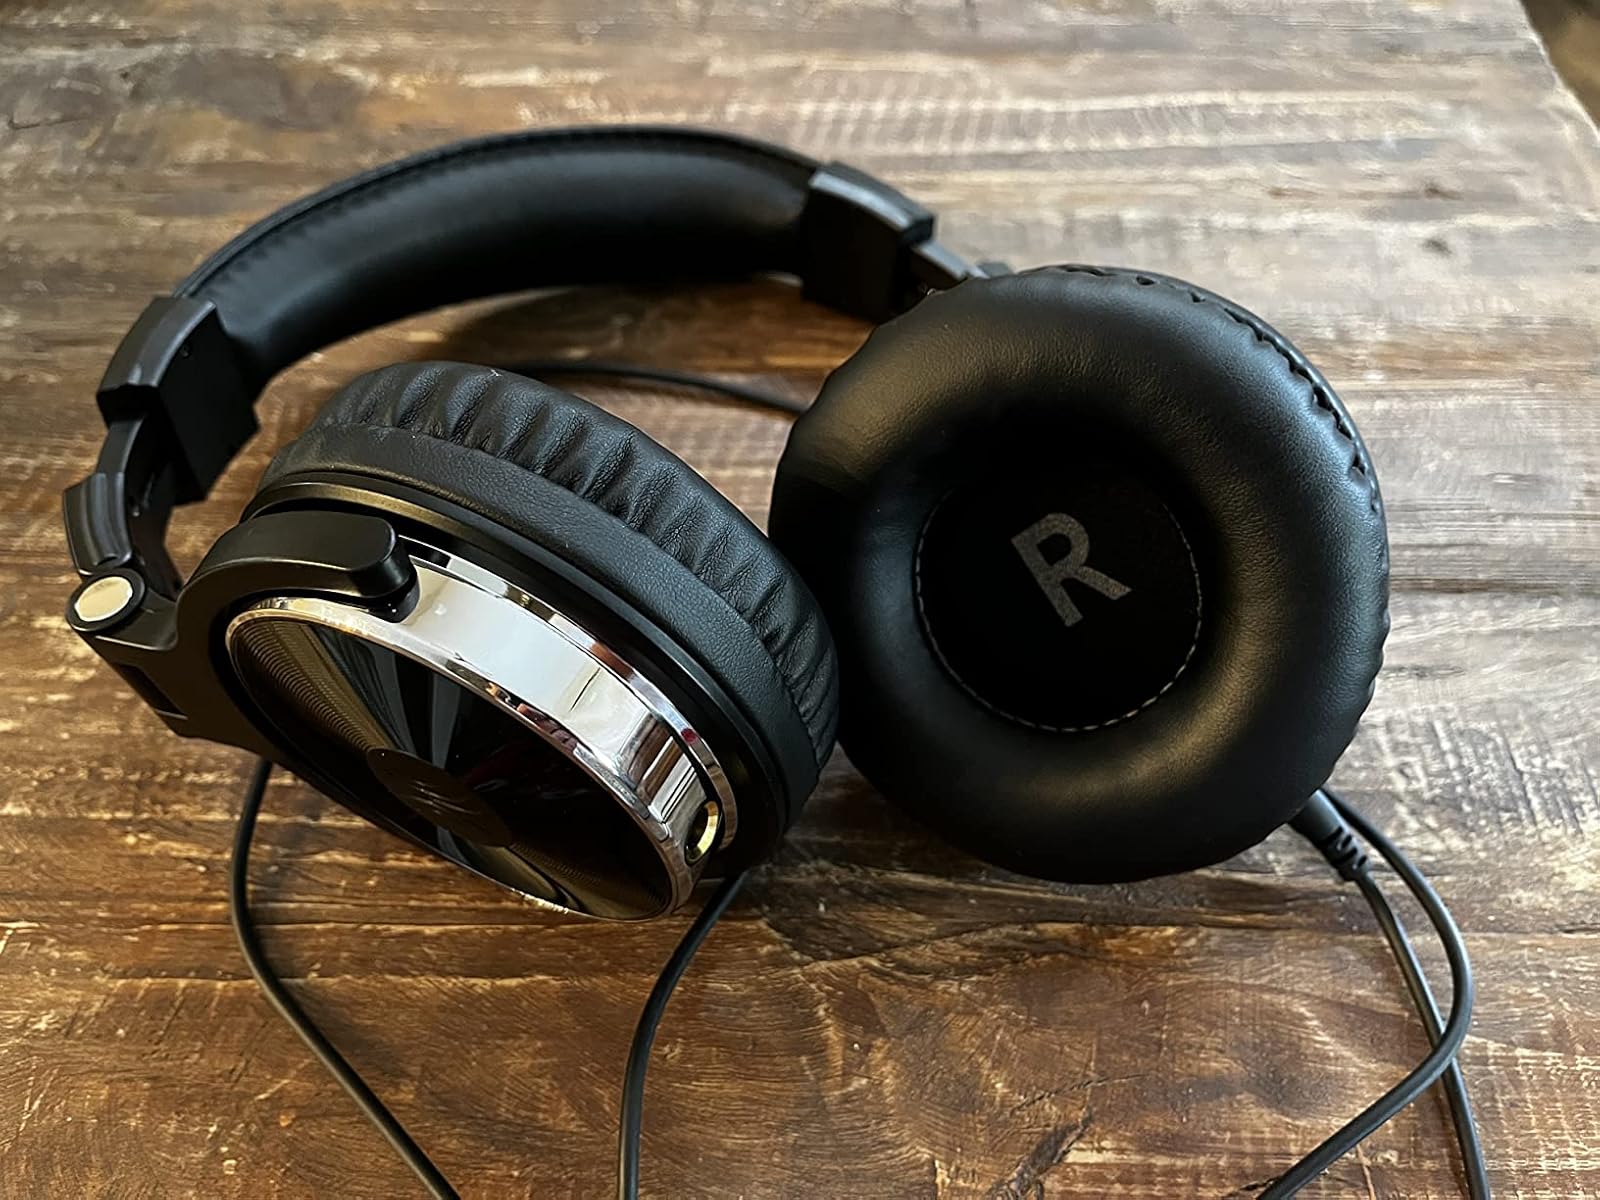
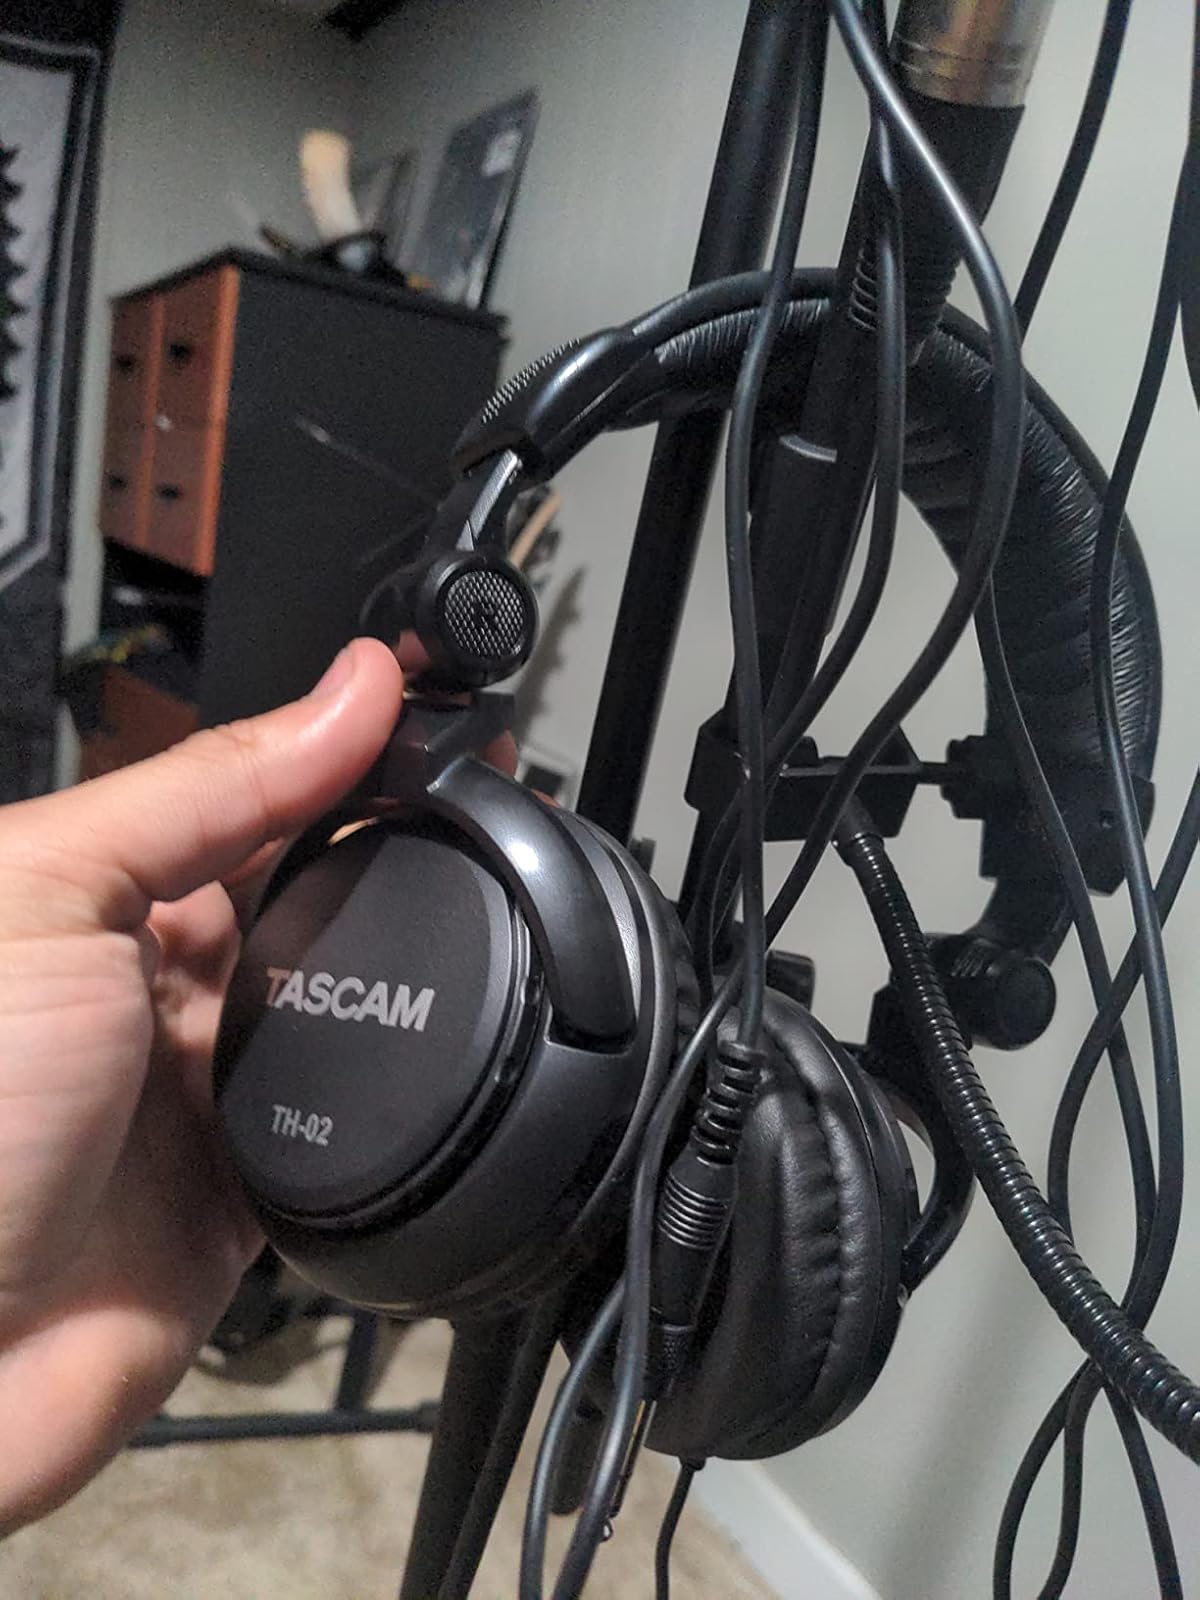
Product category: headphones
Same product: no